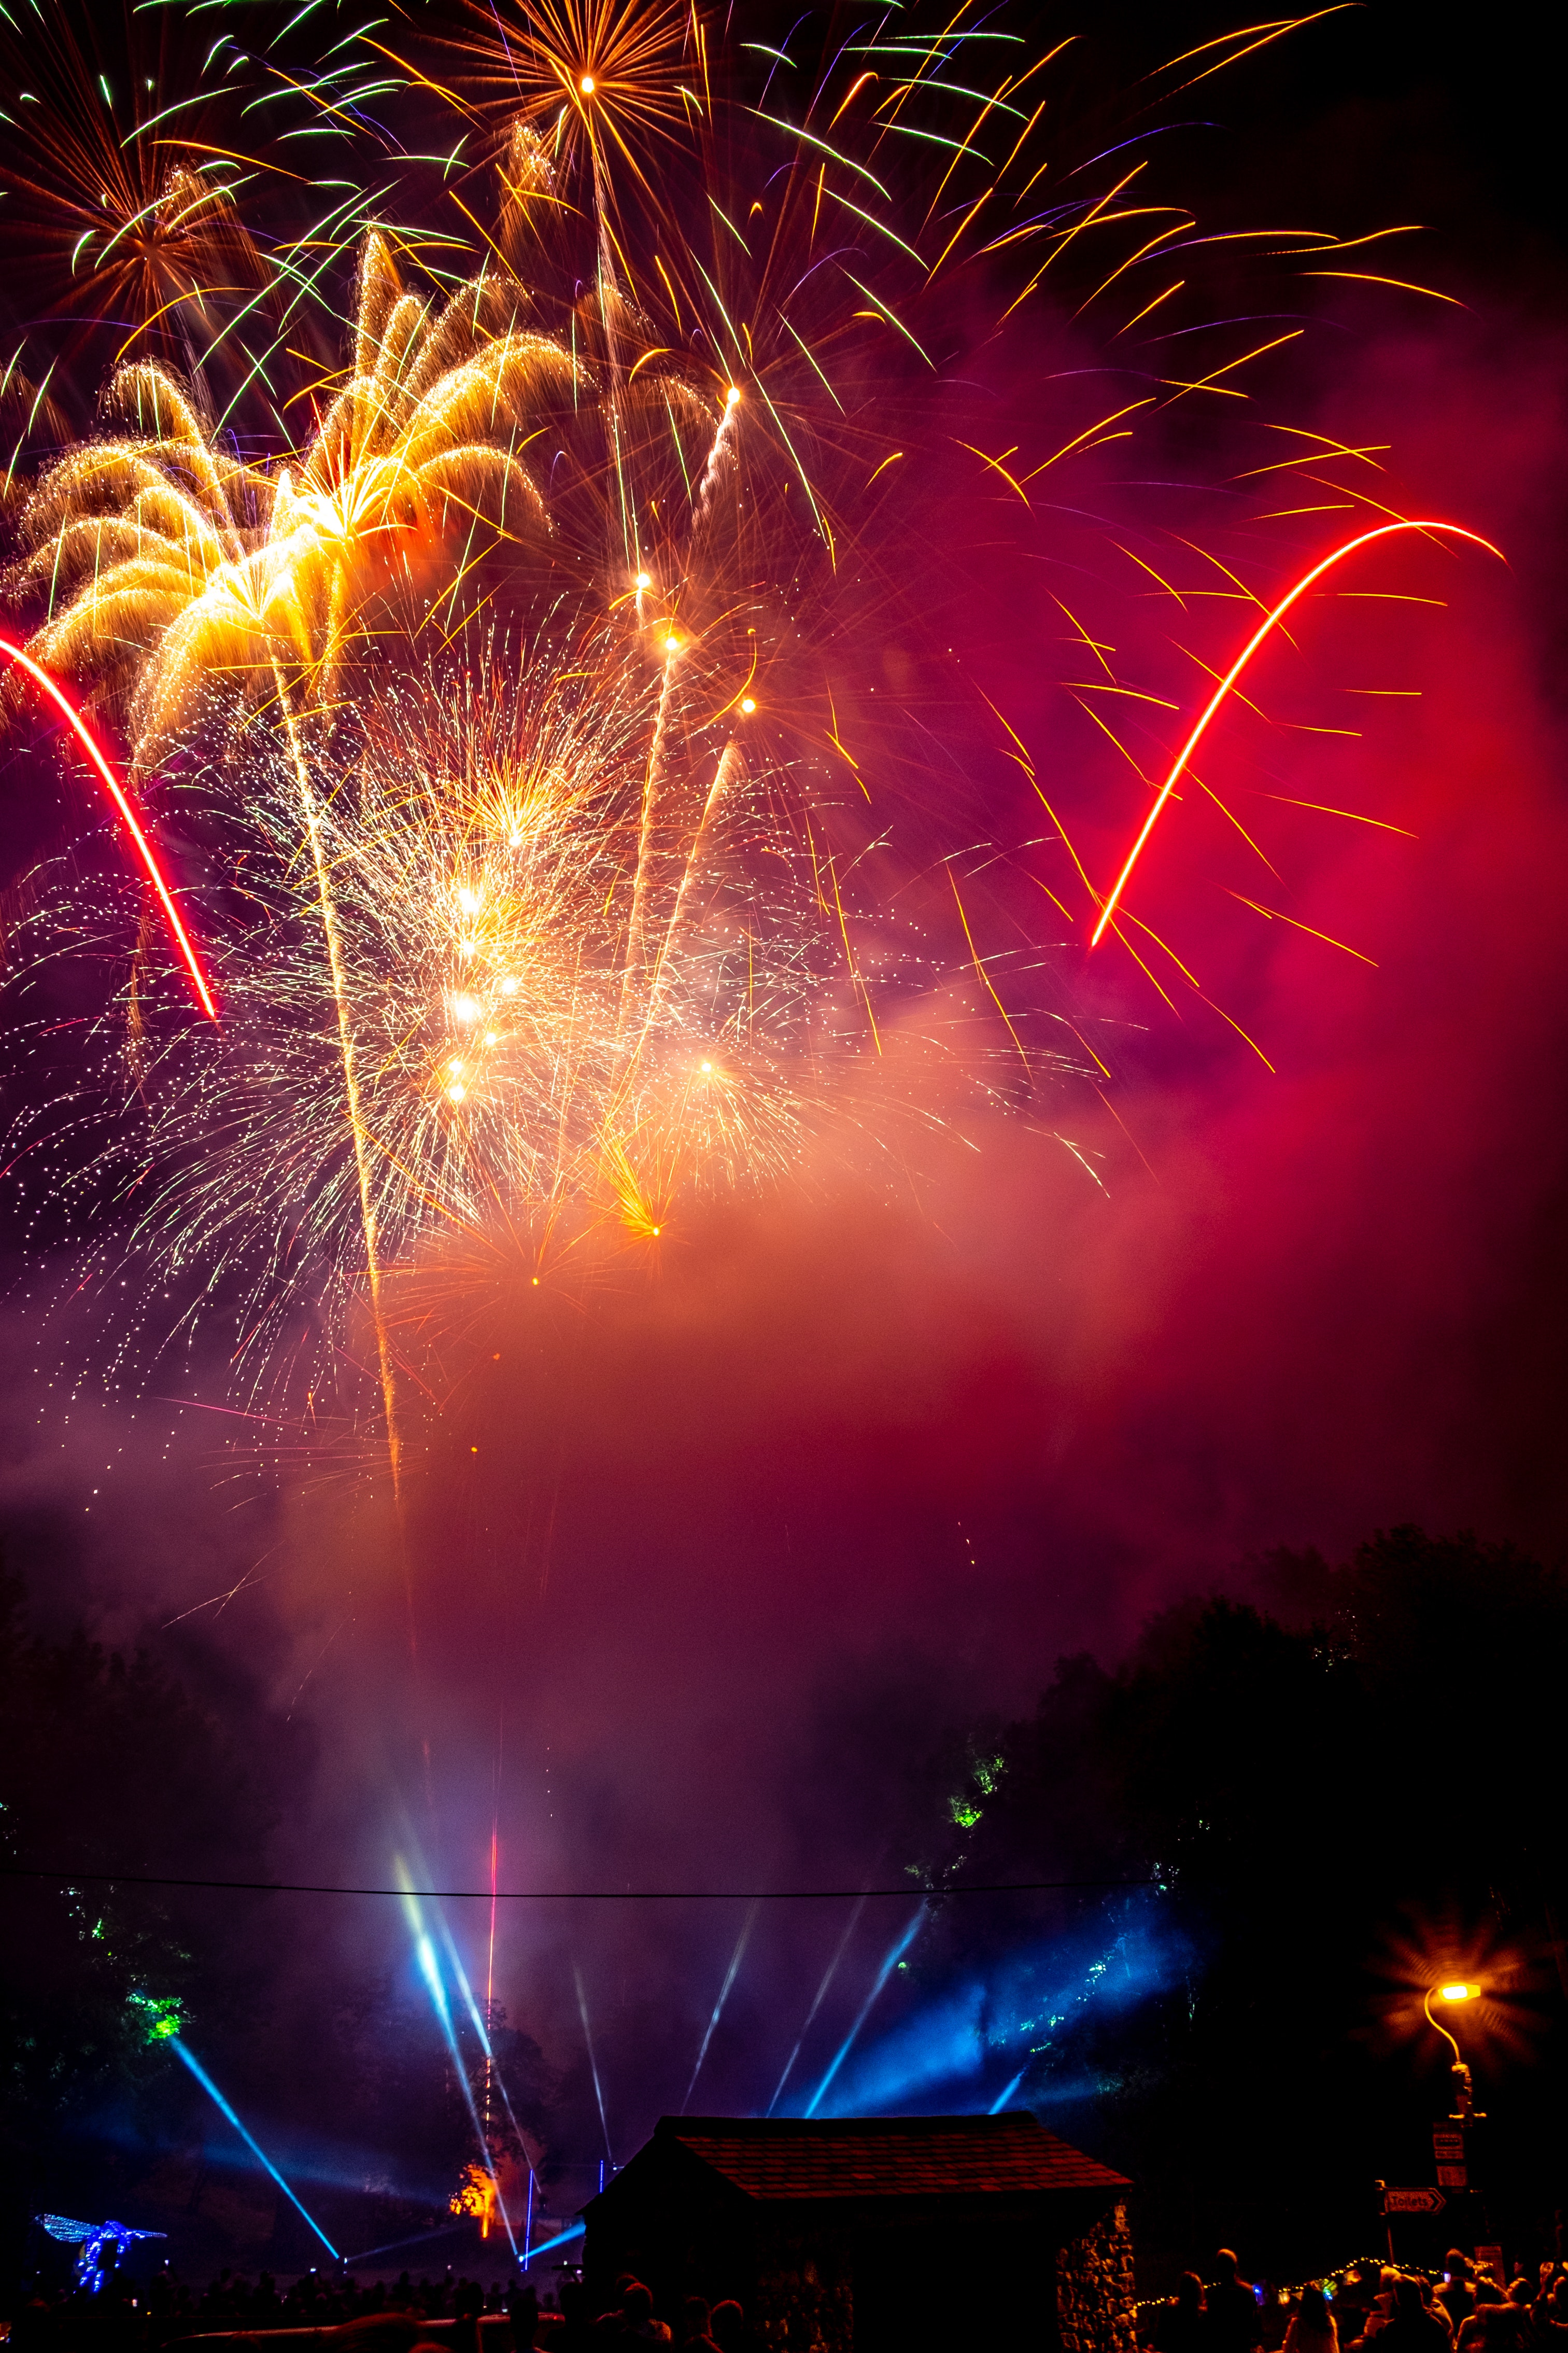
new year, fireworks, sky, night, new years day, red, event, light, midnight, holiday, fete, festival, new year's eve, diwali, recreation, darkness, architecture, space, world, independence day, evening